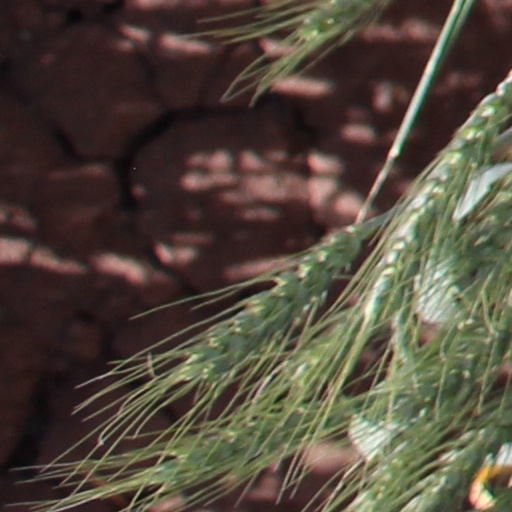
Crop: wheat